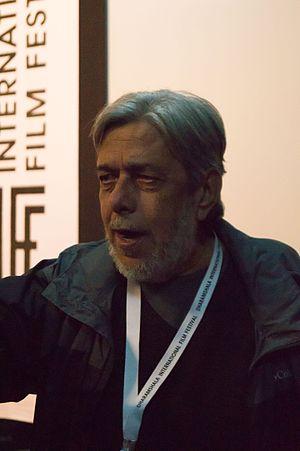
Saeed Akhtar Mirza ou Saeede Mirza, né le 30 juin 1943 à Bombay, est un réalisateur, scénariste, producteur, écrivain conférencier indien formé au Film and Television Institute of India à Puna. Il est le fils du scénariste Akhtar Mirza, et le frère du réalisateur Aziz Mirza.
Le National Film Award du meilleur réalisateur est l'une des catégories des National Film Awards présentées annuellement par la Direction des festivals de films, l'organisation créée par le Ministère de l'information et de la radiodiffusion en Inde. C'est l'un des nombreux prix de la catégorie des longs métrages et décerné avec le Golden Lotus.